Westport News

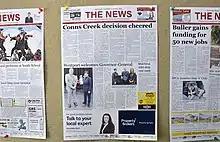
Front pages on display in foyer

Following the earthquake the BNZ vacated their building on Wakefield Street. Later the "Westport News" bought it, and still operates for there. In 1978 Colin Warren, who had started at the "News" as a journalist in 1966, purchased the paper with his wife Mary from the Lucas family. He continued as owner, and later "editor-at-large", for nearly 40 years. Warren moved the printing of the paper back to Westport, initially on a sheet-fed printer, then reel-fed, to the current multi-unit press with colour printing. In August 2017 chief reporter Lee Scanlon and her husband Kevin purchased the paper from the Warrens. Scanlon, who prefers the title "chief reporter" to editor, had been at the "News" for over 40 years.